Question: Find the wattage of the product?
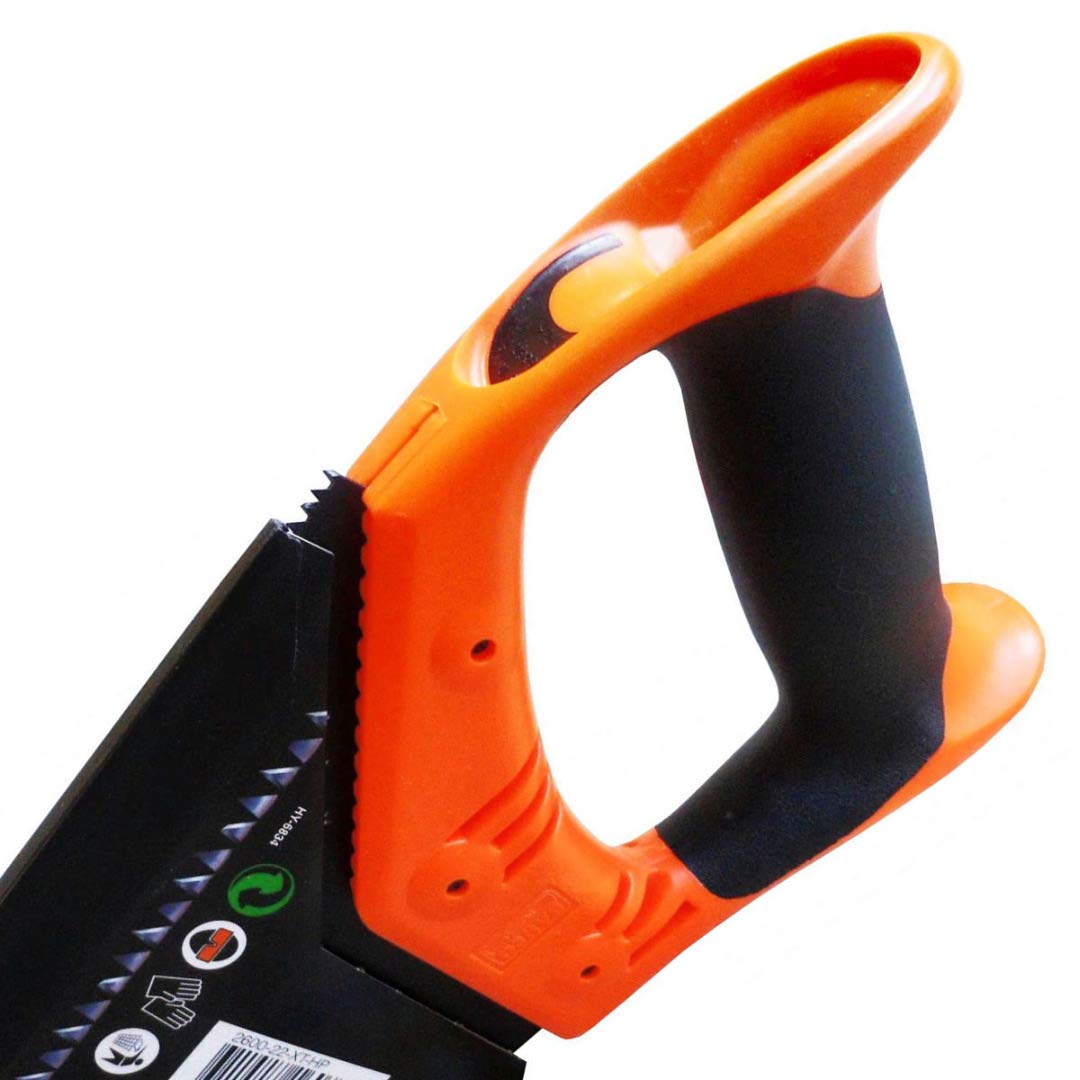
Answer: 22.0 horsepower